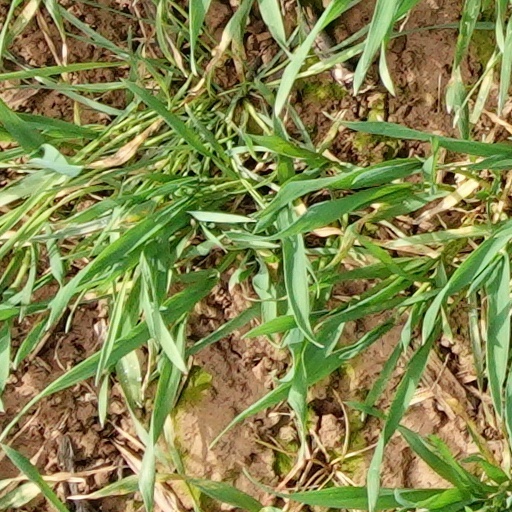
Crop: wheat